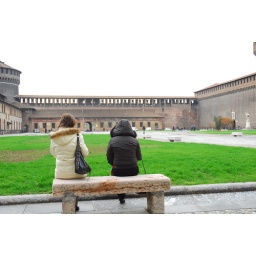
Milano: Lunch time in black and white